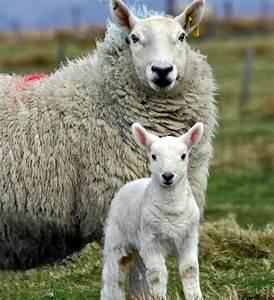
Label: pecora